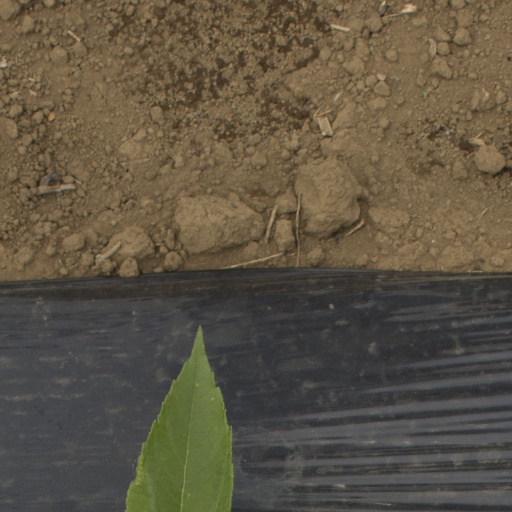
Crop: Jerusalem artichoke